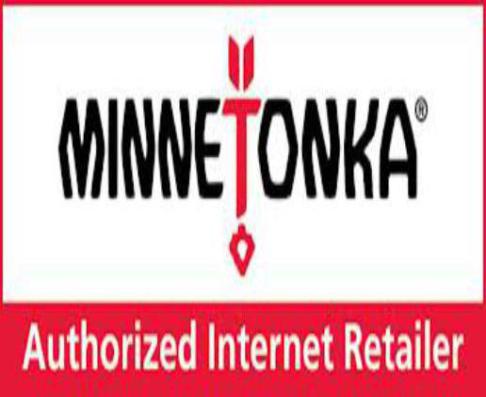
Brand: minnetonka
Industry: Clothes